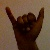
The image shows a hand gesture representing the letter 'Y' in Indian Sign Language.